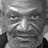
Emotion: neutral